1998 Ukrainian parliamentary election

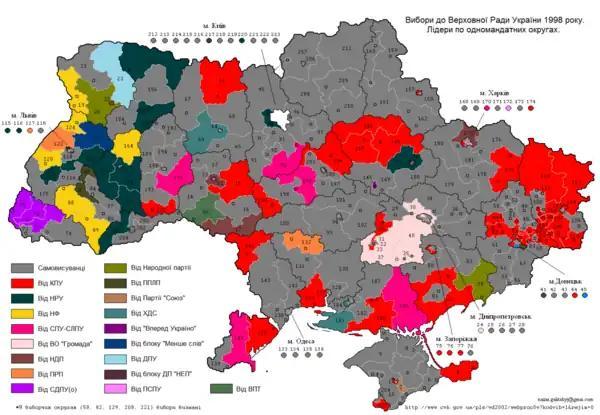
1998 constituents winners

The size of the factions created in parliament after the election fluctuated. By January 2000, the Progressive Socialist Party of Ukraine and Hromada had not had any deputies; while Peasant Party of Ukraine had deputies only in 1999. All these factions where disbanded due to the lack of members.